William Shakespeare's Julius Caesar

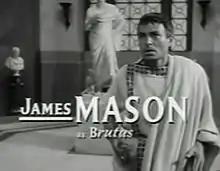
James Mason in the film's trailer.

Brando's casting was met with some skepticism when it was announced, as he had acquired the nickname of "The Mumbler" following his performance in "A Streetcar Named Desire" (1951). The director, Joseph L. Mankiewicz, even considered Paul Scofield for the role of Mark Antony if Brando's screen test was unsuccessful. Brando asked John Gielgud for advice in declaiming Shakespeare, and adopted all of Gielgud's recommendations. Brando's performance turned out so well that the "New York Times"' Bosley Crowther stated in his review of the film: “Happily, Mr. Brando's diction, which has been guttural and slurred in previous films, is clear and precise in this instance. In him a major talent has emerged.” Brando was so dedicated in his performance during shooting that Gielgud offered to direct him in the London stage production of "Hamlet," a proposition that Brando seriously considered but ultimately turned down. During filming, James Mason became concerned that Brando was stealing the audience's sympathy away from him and his character, Brutus, so Mason appealed to Mankiewicz, with whom he had bonded earlier while making the film "5 Fingers", requesting that the director stop Brando from dominating the film and "put the focus back where it belongs. Namely on me!" The subsequent shift in directorial attention didn't escape Brando, who threatened to walk off the film if Mankiewicz "threw one more scene to Mason", alleging a "ménage à trois" among Mankiewicz, Mason and his wife Pamela Mason. Despite the feuding, production continued with only minimal disruption, thanks to what Gielgud called, "Mankiewicz's consummate tact that kept us together as a working unit."